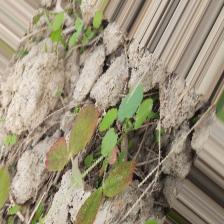
Label: Lentil Rust